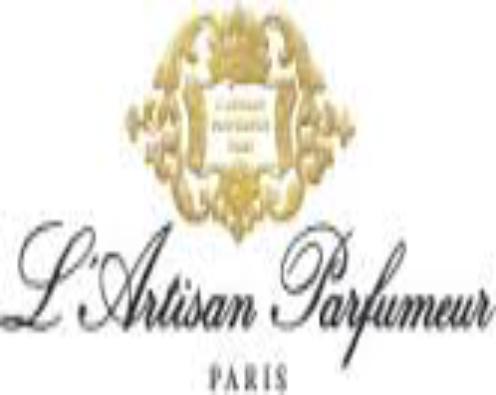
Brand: L'ARTISAN PARFUMEUR
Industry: Necessities